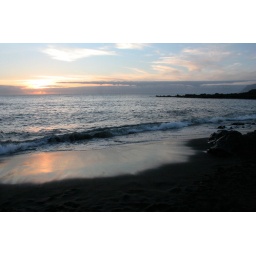
The sunset and volcanic sand of this blue flag beach near Los Gigantes, Tenerife.